Battle Dress Uniform

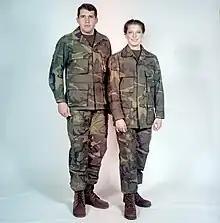
A man and woman modelling early prototypes of the BDU in 1980

While the Italian Army was the first military organization to issue camouflage clothing, albeit in limited numbers, the Germans were noted for their efforts in this field before the Second World War. After much trial, the Oberkommando der Wehrmacht (abbrev. OKW) authorized Heeres-Splittermuster 31, more commonly known as "splinter pattern", for use in shelter-quarters ("Zeltbahnen") in the 1930s. In 1940, SS-Verfügungstruppe (abbrev. SS-VT; renamed Waffen-SS) designed, tested, and issued its own distinctive patterns and layout not long after.